Alfred Canning

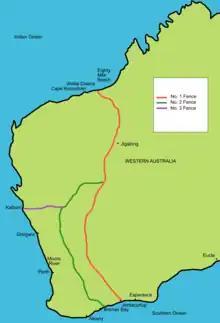
The Number 1 Rabbit-proof fence marked in red which Canning surveyed

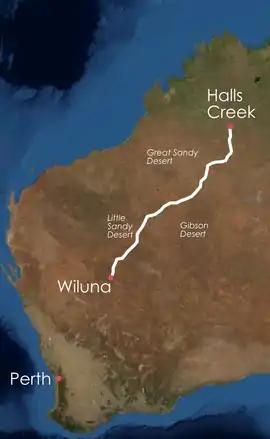
Map of the Canning Stock Route

Alfred Wernam Canning (21 February 1860 – 22 May 1936) was an Australian surveyor. He is best known as the originator of the Canning Stock Route in Western Australia, a cattle track running through remote desert country between Halls Creek and Wiluna. He also surveyed the route for the inaugural rabbit-proof fence.